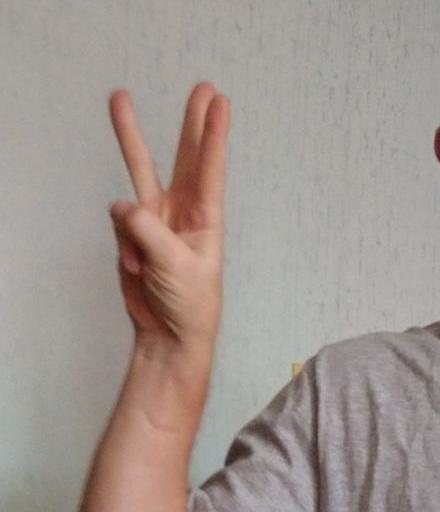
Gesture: three